Augustus

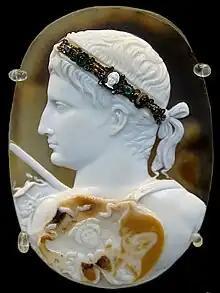
The Blacas Cameo showing Augustus wearing a "gorgoneion" on a three layered sardonyx cameo, AD 20–50

Augustus was granted the right to hang the (civic crown) above his door and to have laurels drape his doorposts. However, he renounced flaunting insignia of power such as holding a scepter, wearing a diadem, or wearing the golden crown and purple toga of his predecessor Julius Caesar. If he refused to symbolize his power by donning and bearing these items on his person, the Senate nonetheless awarded him with a golden shield displayed in the meeting hall of the Curia, bearing the inscription – 'valor, piety, clemency, and justice'.